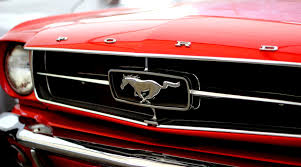
Vehicle type: Cars